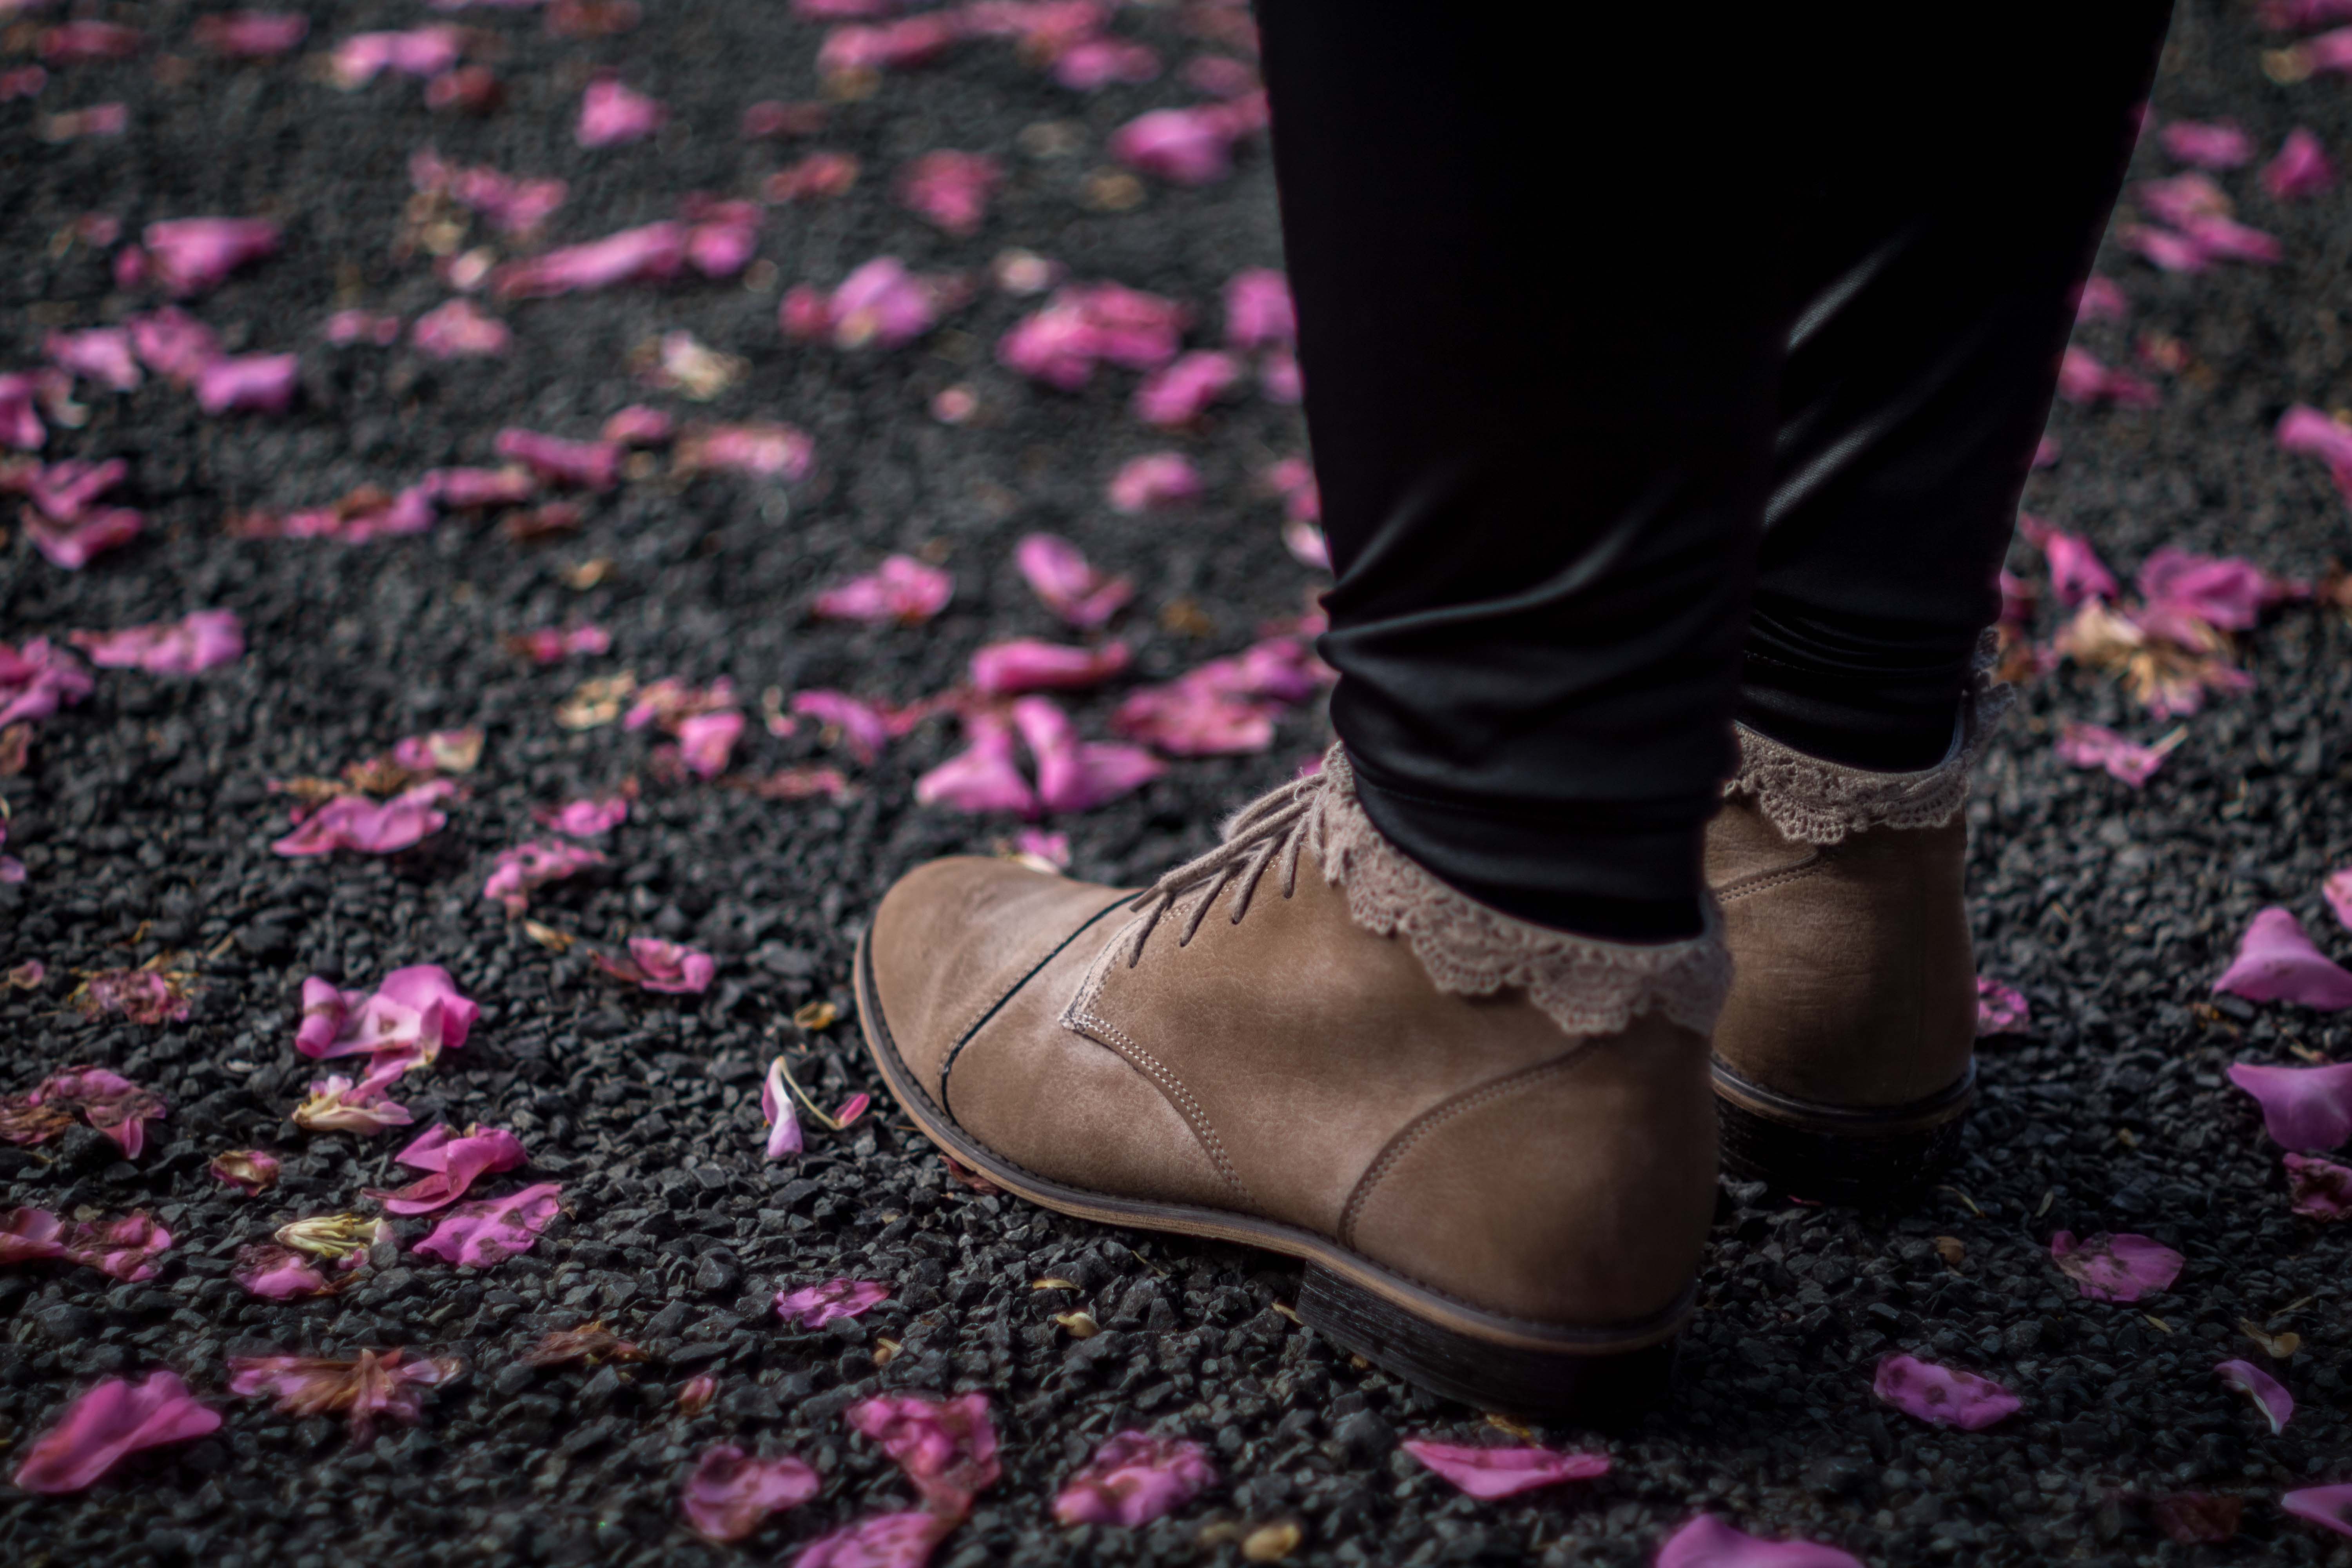
footwear, color, shoe, pink, purple, black, leg, beauty, spring, high heeled footwear, fashion, magenta, human body, flower, sneakers